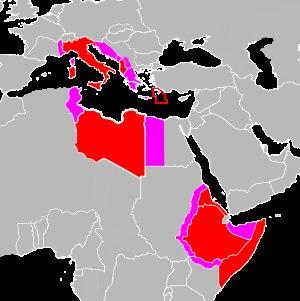
La participation de l'Italie à la Seconde Guerre mondiale était caractérisée par un cadre complexe d'idéologie, de politique et de diplomatie, tandis que ses actions militaires étaient souvent fortement influencées par des facteurs externes. L'Italie a rejoint la guerre en tant que l'une des puissances de l'Axe en 1940, lors de la reddition de la France, avec un plan de concentration des forces italiennes en vue d'une offensive majeure contre l'Empire britannique en Afrique et au Moyen-Orient, tout en s'attendant à l'effondrement du Royaume-Uni sur le théâtre européen. Les Italiens ont bombardé la Palestine mandataire, envahi l'Égypte et occupé le Somaliland britannique en remportant ses premiers succès. Cependant, les actions allemandes et japonaises en 1941 ont conduit respectivement à l'entrée de l'Union soviétique et États-Unis dans la guerre, ruinant ainsi le plan italien et reportant indéfiniment l'objectif de forcer la Grande-Bretagne à accepter un traité de paix négocié.
Cet article est une chronologie de l'évolution territoriale de l'Italie, listant les modifications intérieures et extérieures de la géographie politique de ce pays, depuis sa formation jusqu'à l'époque contemporaine.